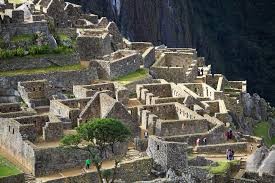
Landmark: Machu Picchu